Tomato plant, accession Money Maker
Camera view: horizontal (90 deg, fisheye); turntable rotation: 180 degrees
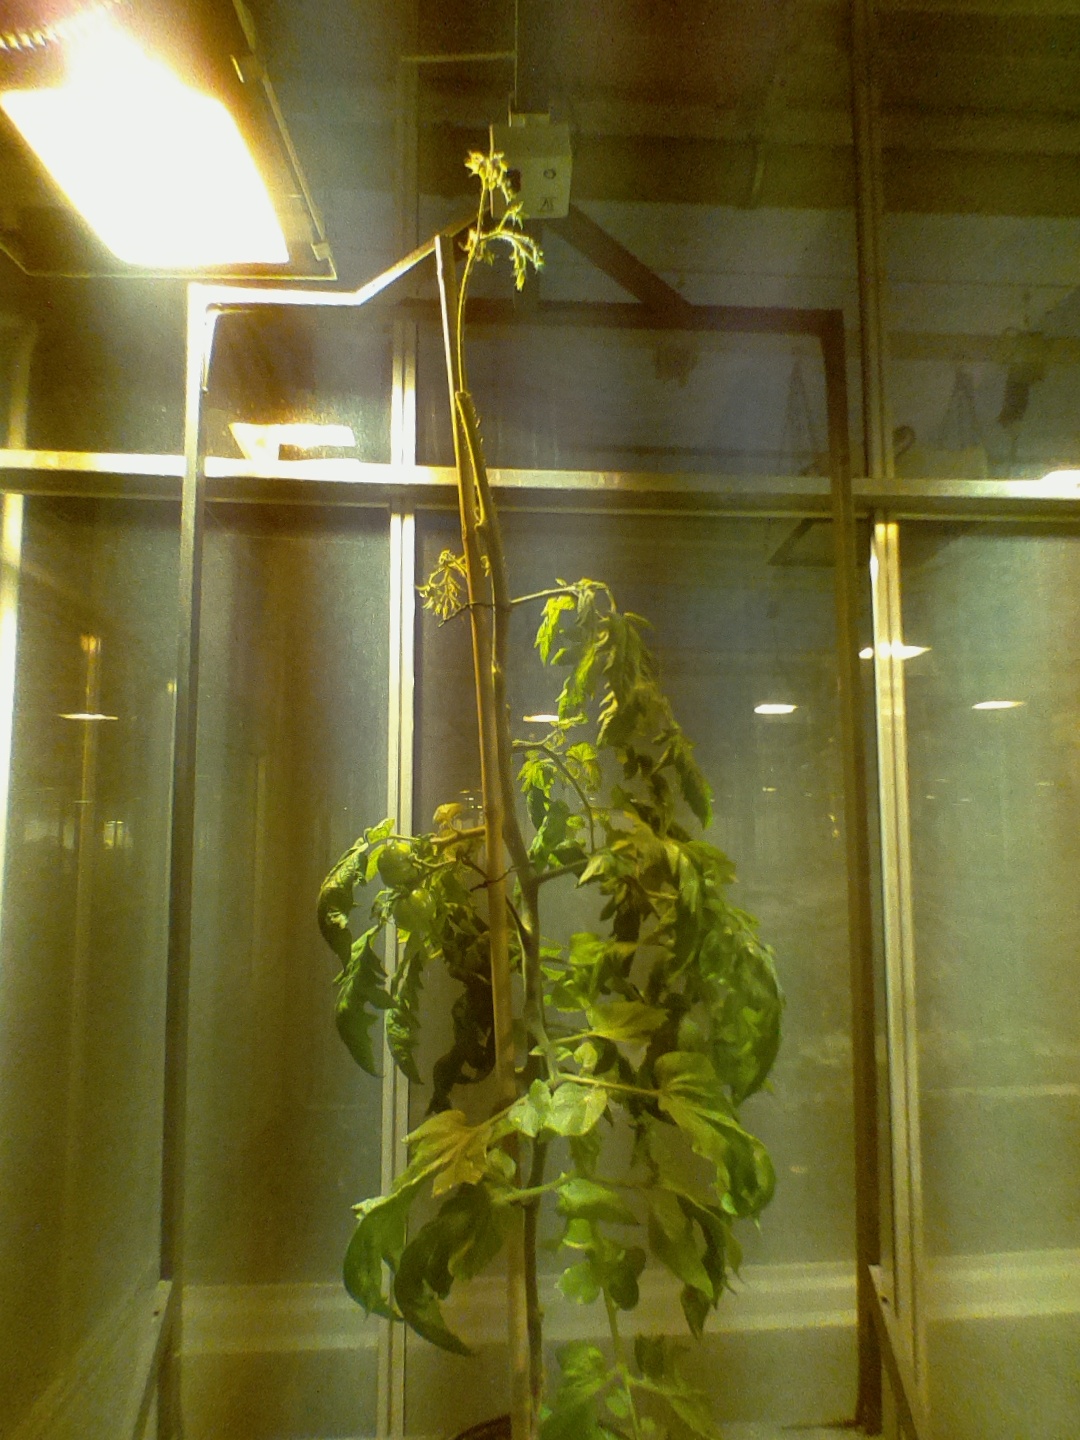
BBCH growth stage 74: 40%-50% of final fruit size